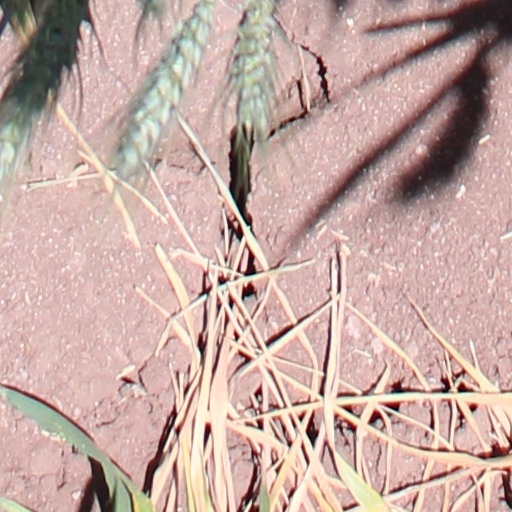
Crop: wheat